Mississippi State Penitentiary

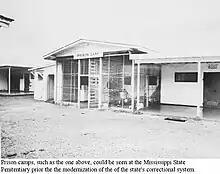
A typical MSP prison camp, before the construction of the new units in the 1970s

In the 1930s, the female camp, mostly African-American, was isolated from the male camps. An enclave within the camp was reserved for white inmates.